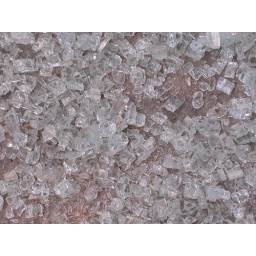
A phone booth in tears... Or if you prefer, the wall of a phone booth all over the ground...